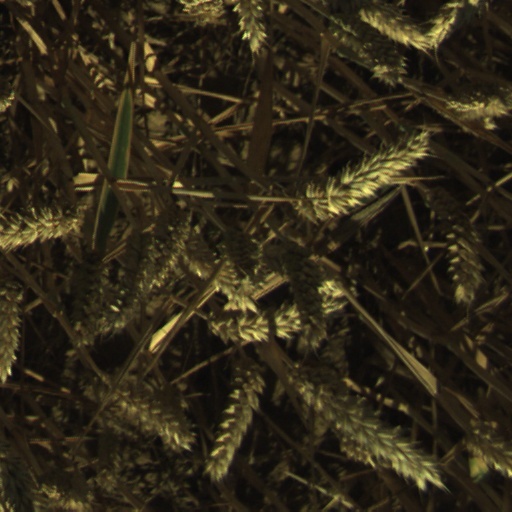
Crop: wheat